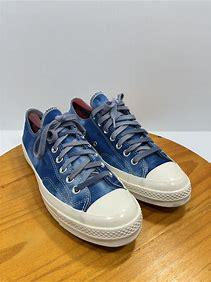
Brand: Converse
Model: Chuck Taylor All Star 70 Ox